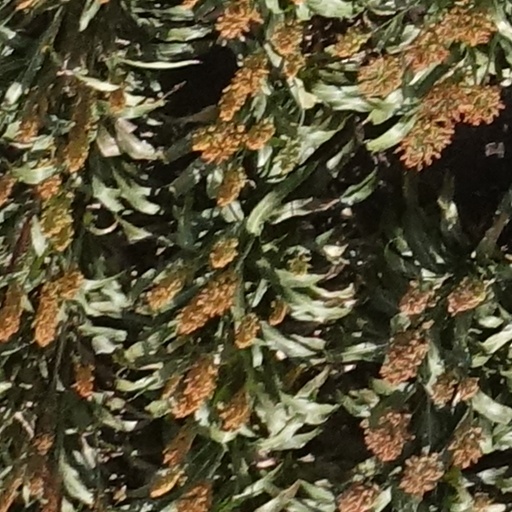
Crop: sorghum